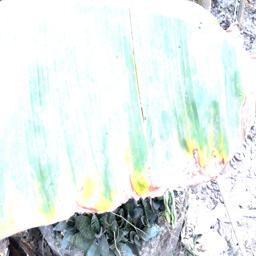
Label: POTASSIUM DEFICIENCY